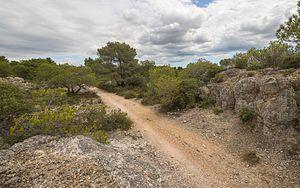
Chemin et garrigue. Castelnau-de-Guers, Hérault, France.